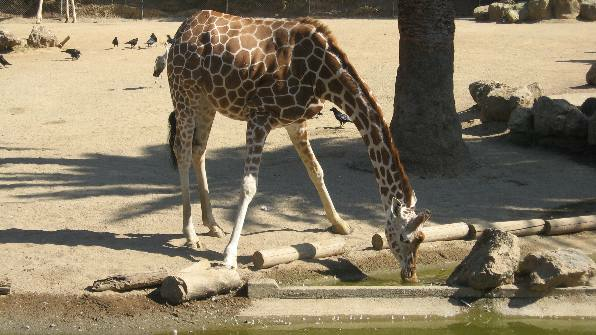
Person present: No